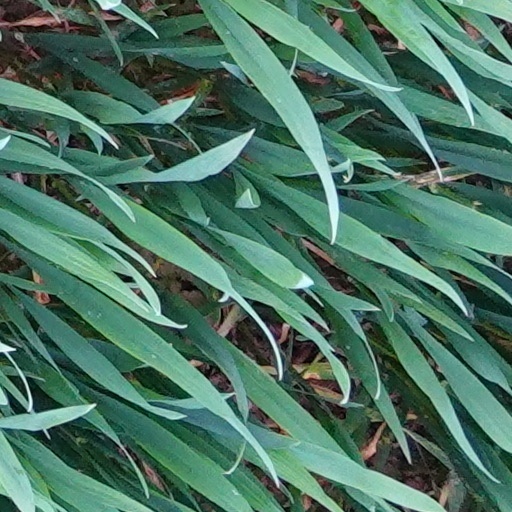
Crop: wheat